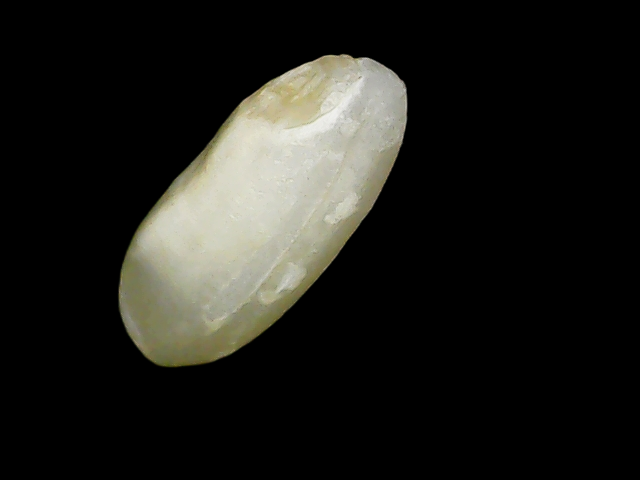
Rice variety: Binadhan10